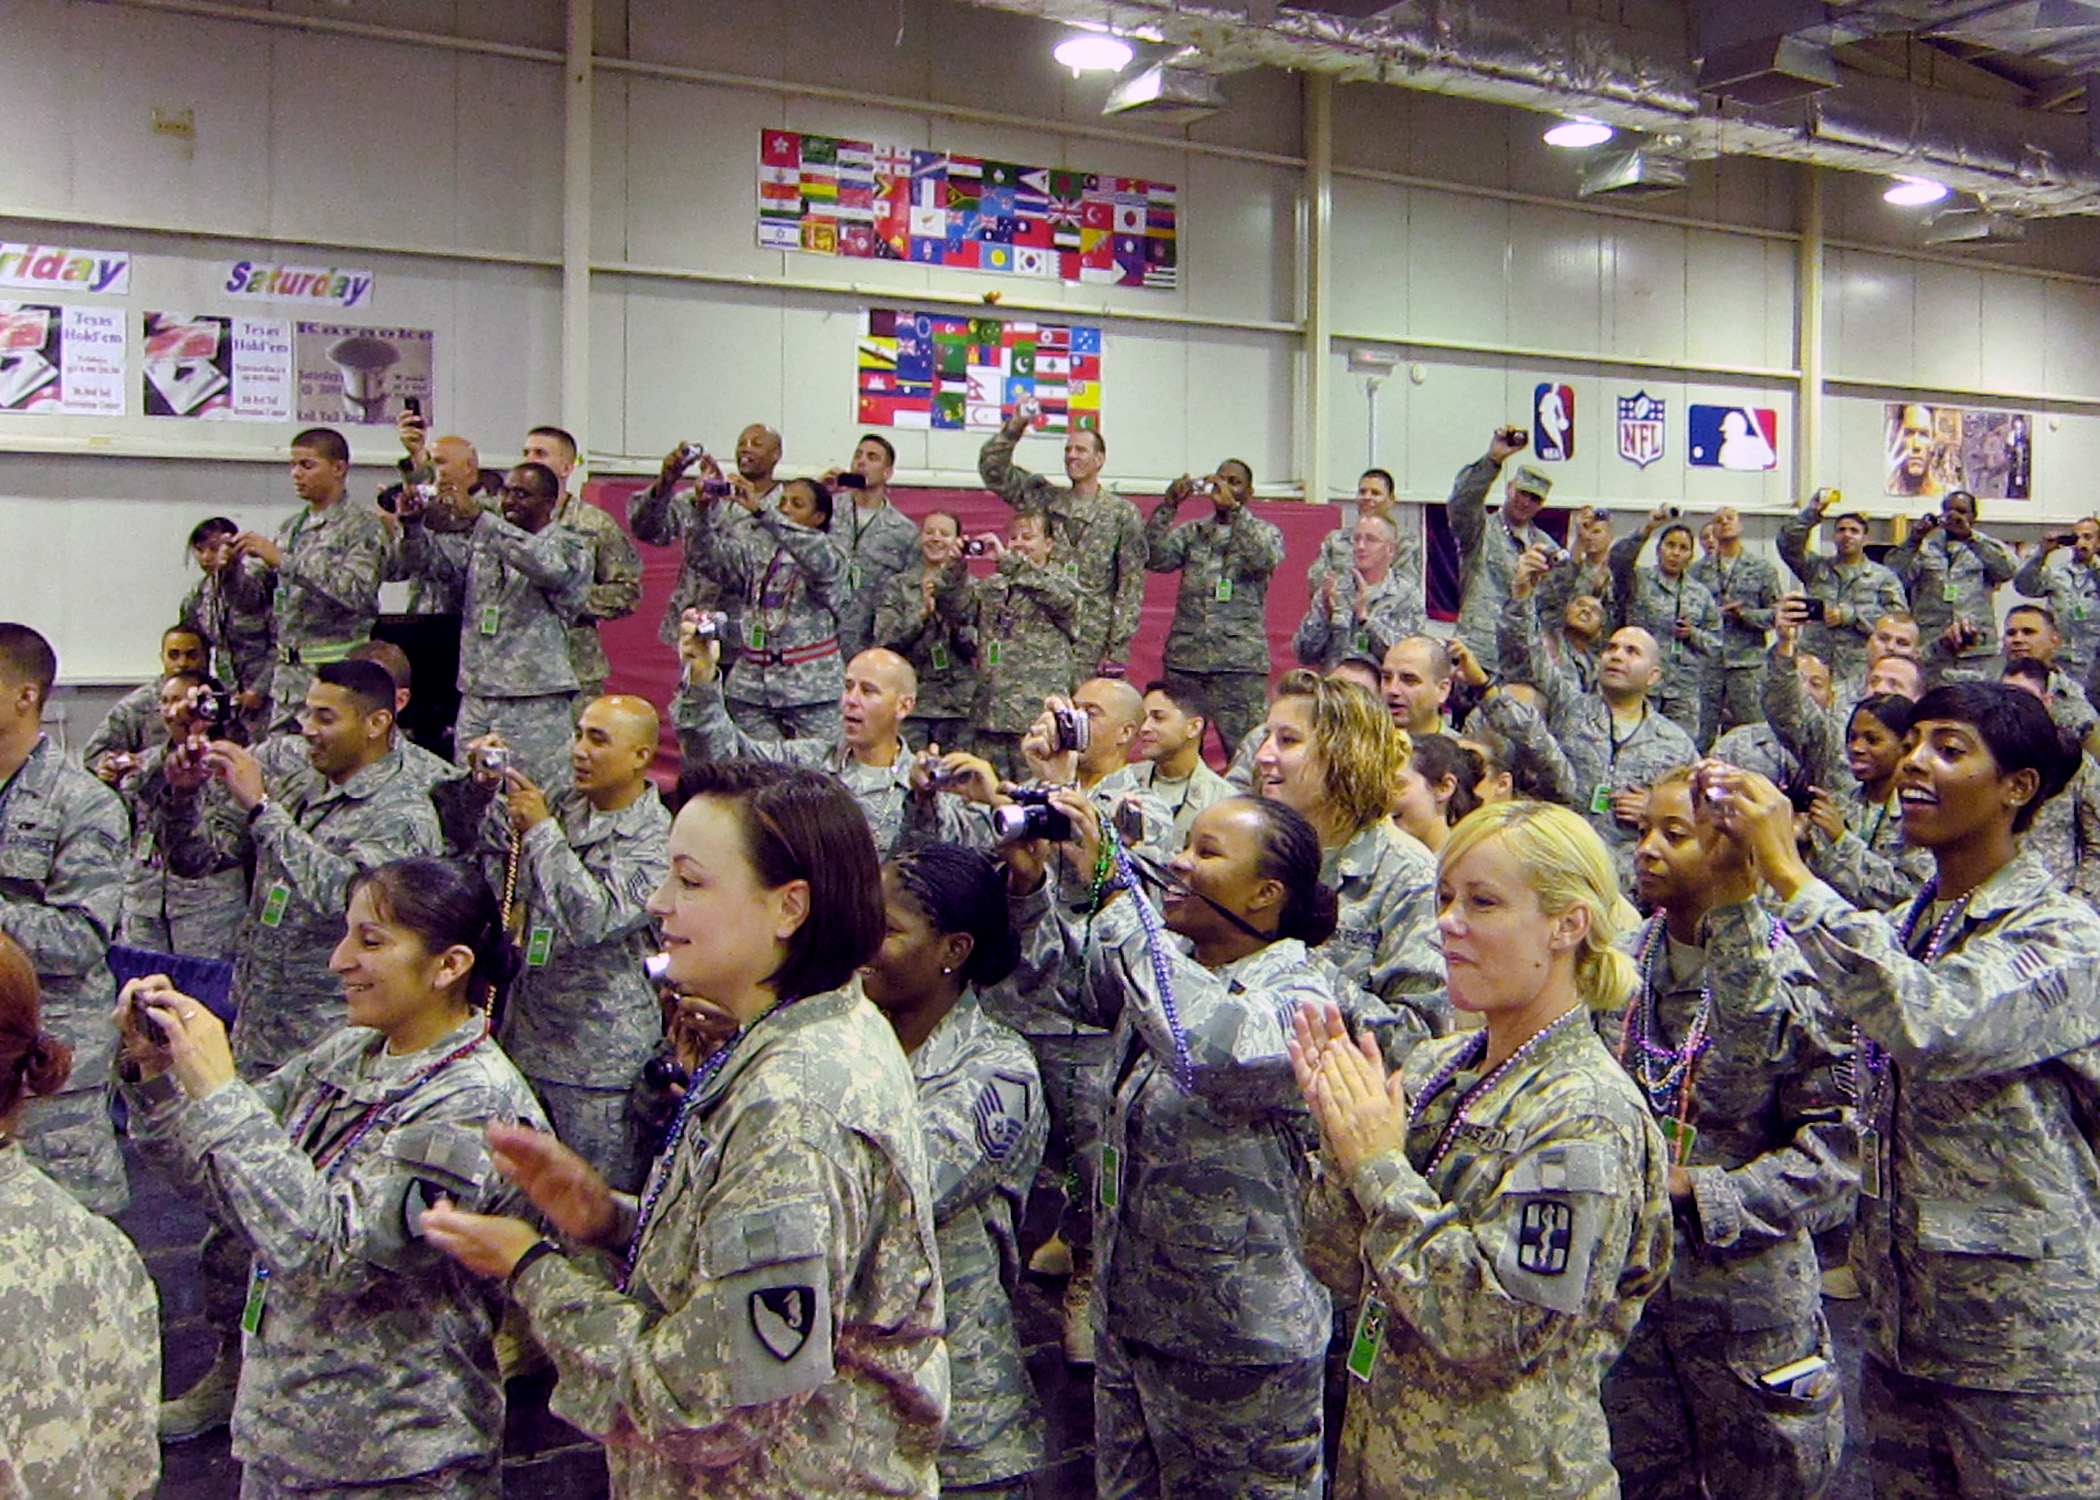
people, army, troop, iraq, jointbasebalad, kidsday